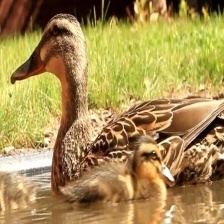
Species: MALLARD DUCK
Scientific name: ANAS PLATYRHYNCHOS
ImageNet parent category: drake